Surya Sen

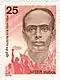
Surya Sen 1978 stamp of India

Sen led a group of revolutionaries on 18 April 1930 to raid the armouries of police and auxiliary forces in Chittagong. The plan was elaborate and included seizing of arms from the armoury as well as destruction of communication system of the city (including telephone, telegraph and railway), thereby isolating Chittagong from the rest of British Raj. However, although the group gained the arms, they failed to capture the ammunition. They hoisted the Indian National Flag on the premises of the armoury, and then escaped. A few days later, a large fraction of the revolutionary group was cornered on Jalalabad Hill by a British Indian Army detachment. In the ensuing fight, twelve revolutionaries died, many were arrested, while some managed to flee, including Sen.